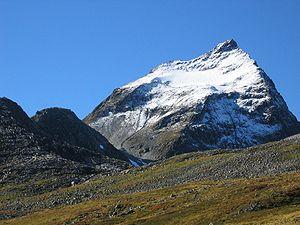
Le Slogen est un sommet des Alpes de Sunnmøre situé dans la kommune d'Ørsta, dans le comté de Møre og Romsdal, en Norvège. Il s'élève à 1 564 m d'altitude et domine le Hjørundfjord, comme son voisin, le Jakta.